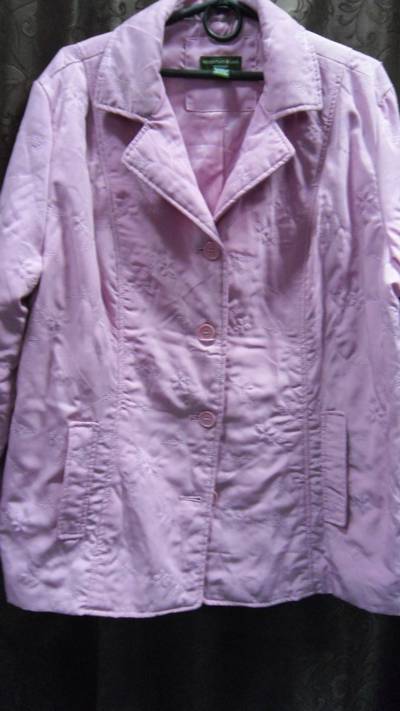
Waste category: clothes